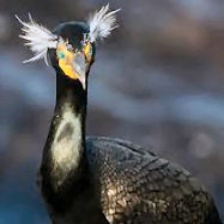
Species: DOUBLE BRESTED CORMARANT
Scientific name: PHALACROCORAX AURITUS